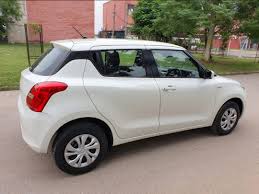
Label: noambulance